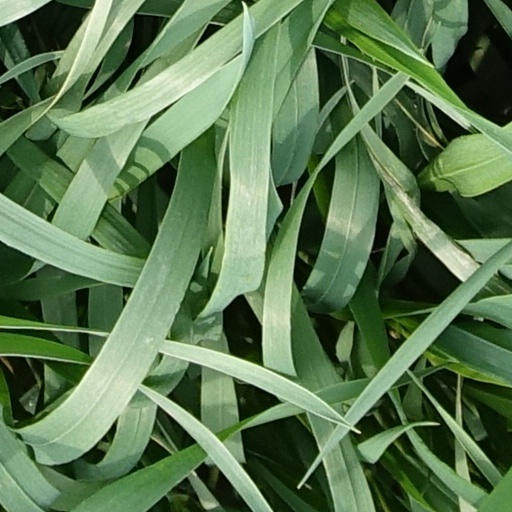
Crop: wheat